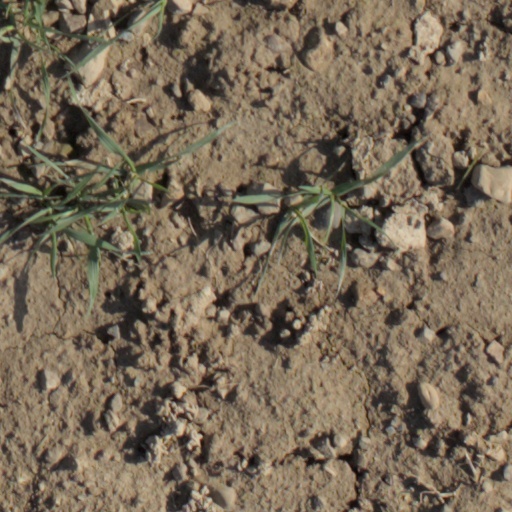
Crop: wheat